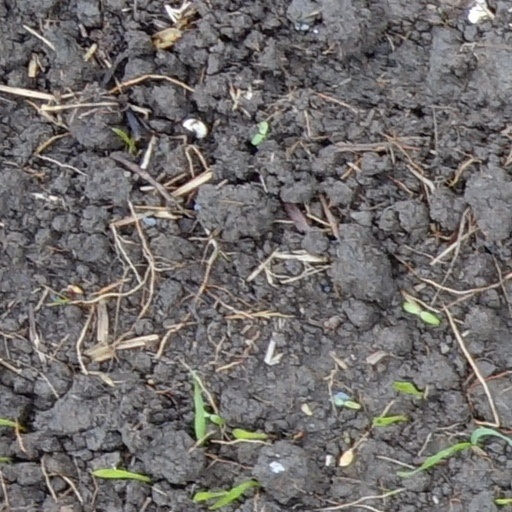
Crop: wheat